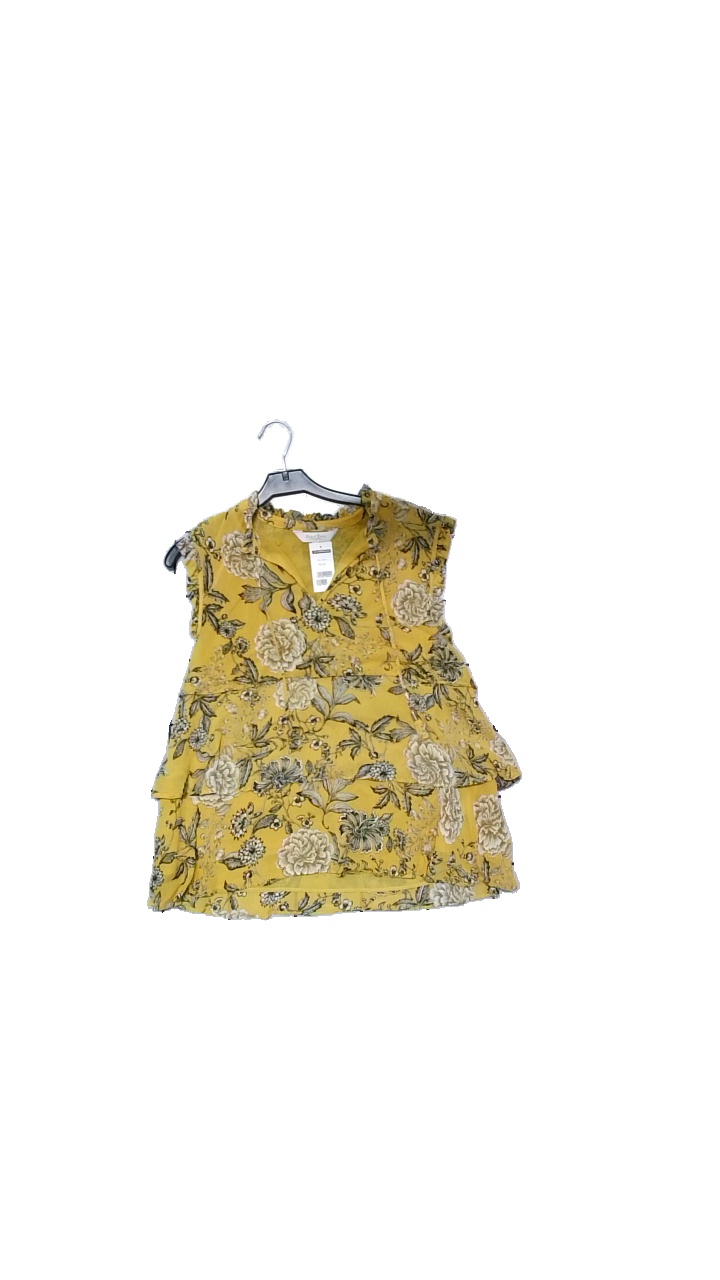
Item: Blouse (Ladies)
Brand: Part Two
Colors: Yellow, Grey, Multicolor
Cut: Loose
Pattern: Floral print
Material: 100% polyester
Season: All
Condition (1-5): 5
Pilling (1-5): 5
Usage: Reuse
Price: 50-100